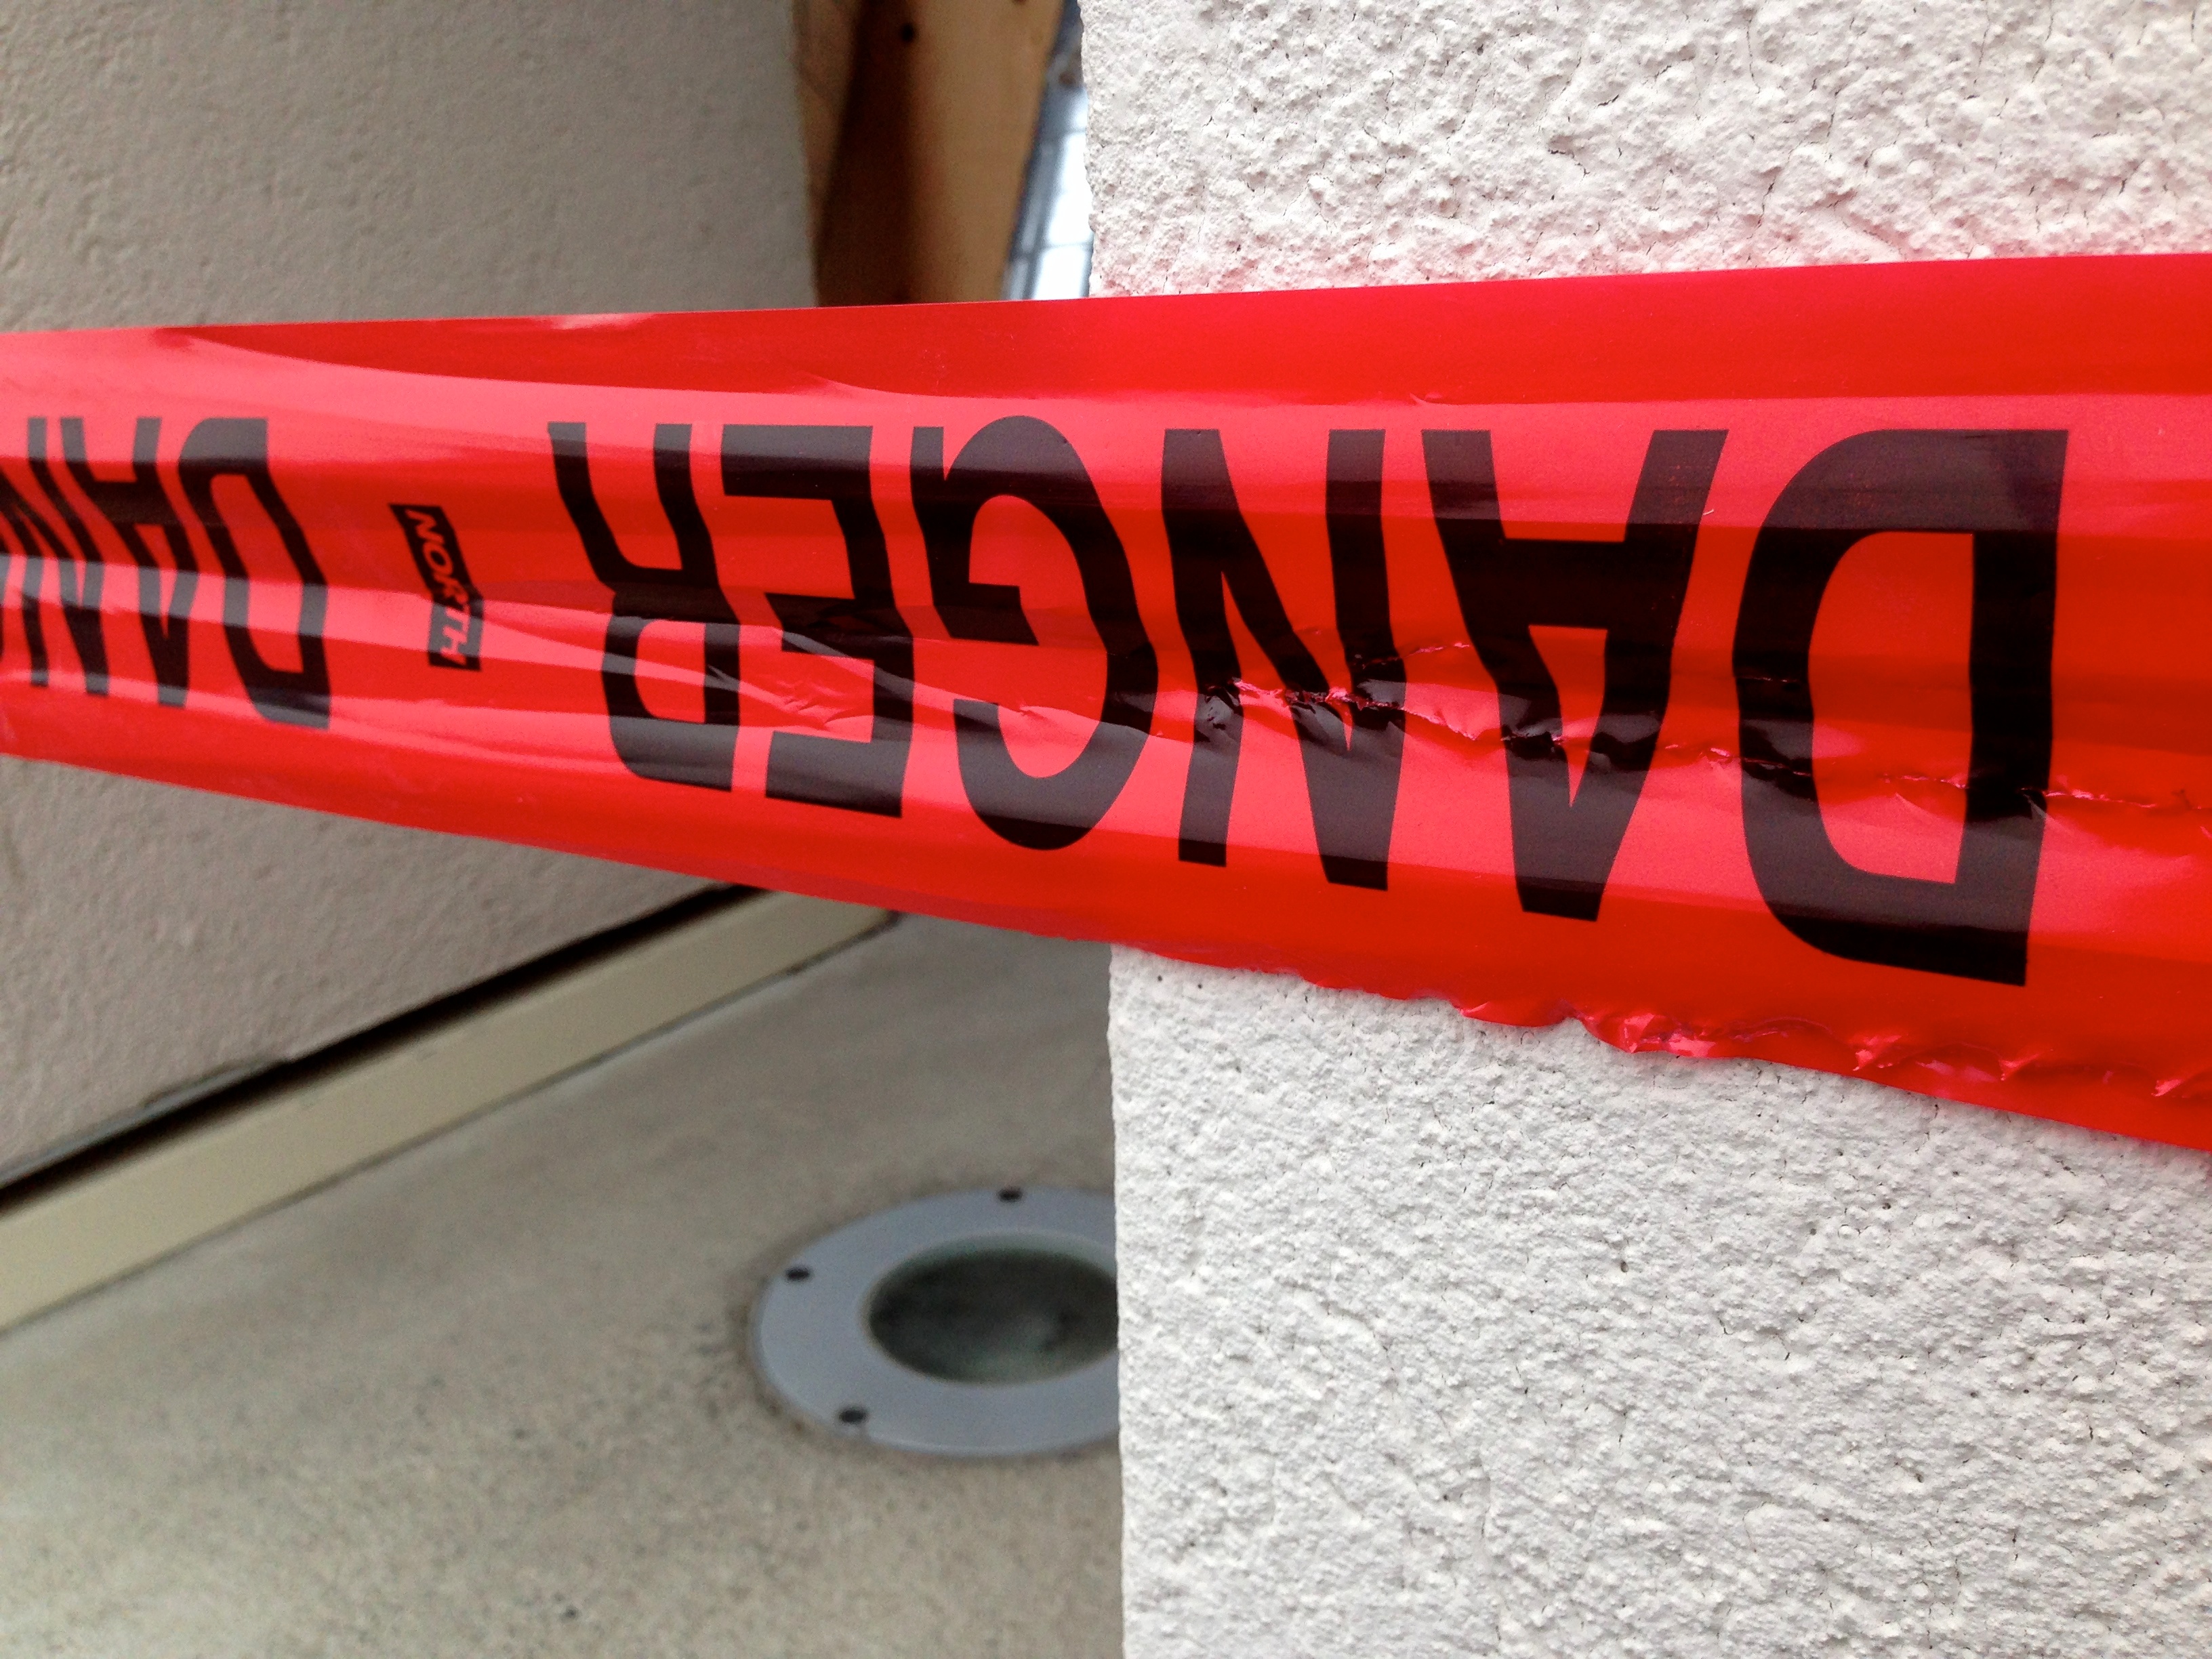
wheel, red, vehicle, tire, bumper, danger, 2015365, bicycle frame, automotive exterior, automotive tire